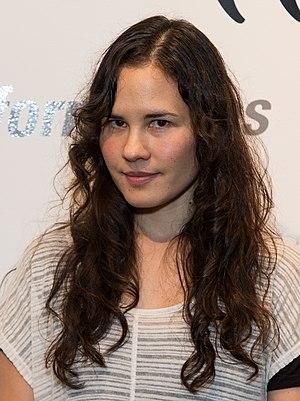
Laurel Nakadate, née à Austin, Texas, le 15 décembre 1975, est une vidéaste et photographe américaine vivant à New York.